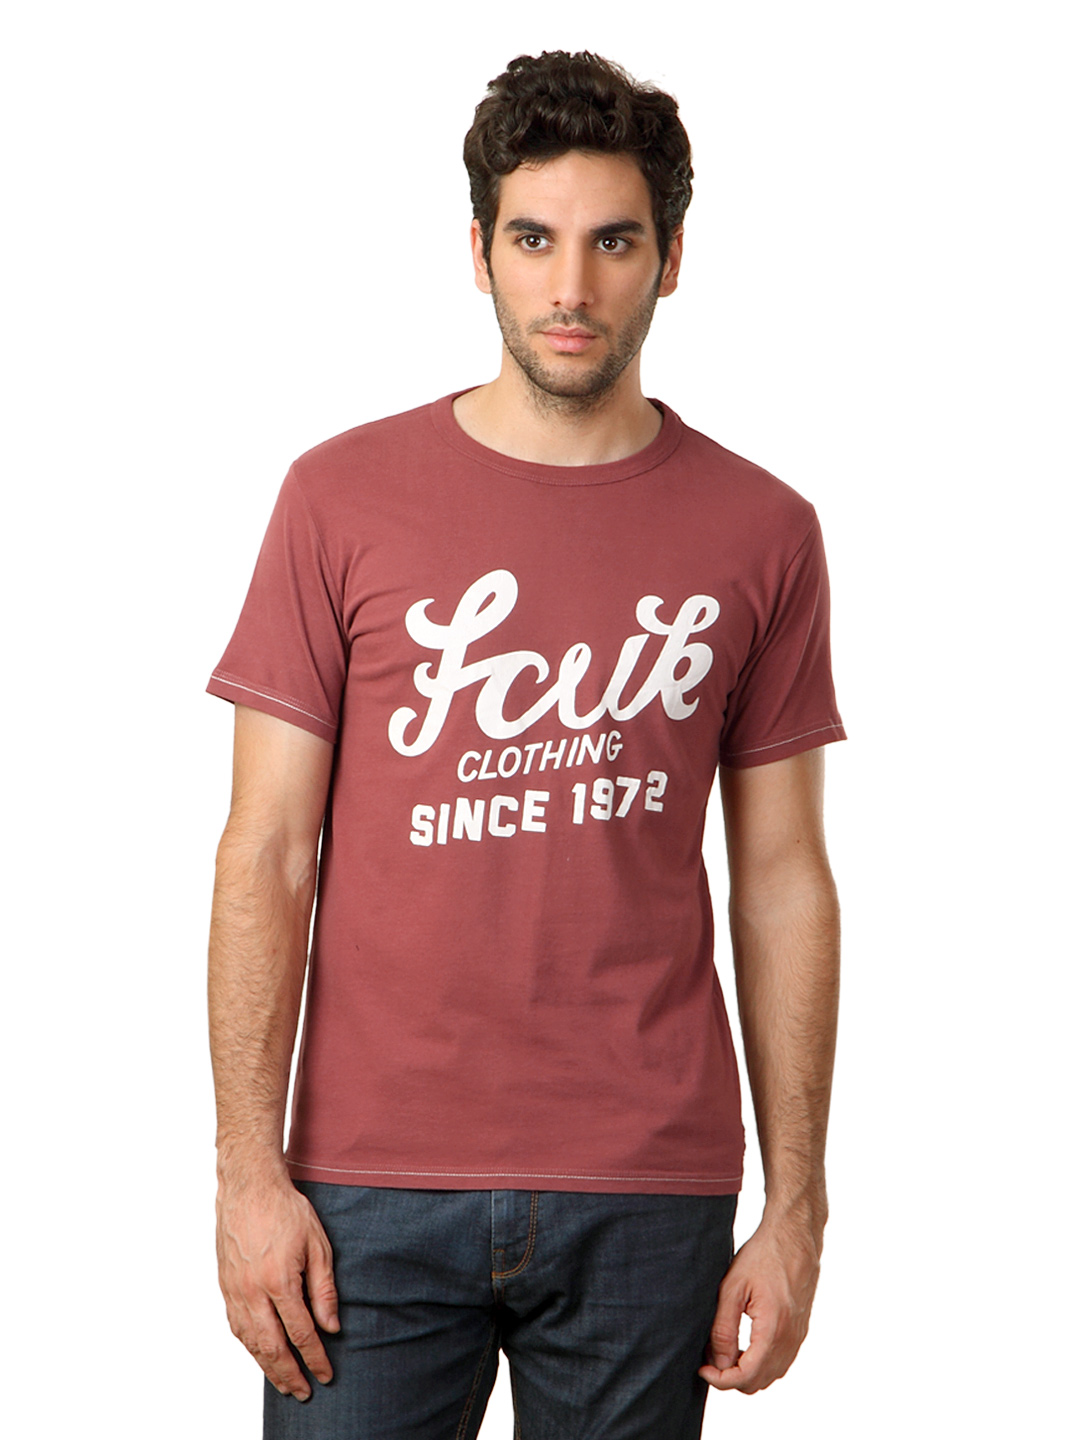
French Connection Men Maroon T-shirt
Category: Apparel / Topwear / Tshirts
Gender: Men
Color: Maroon
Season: Summer 2012
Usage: Casual